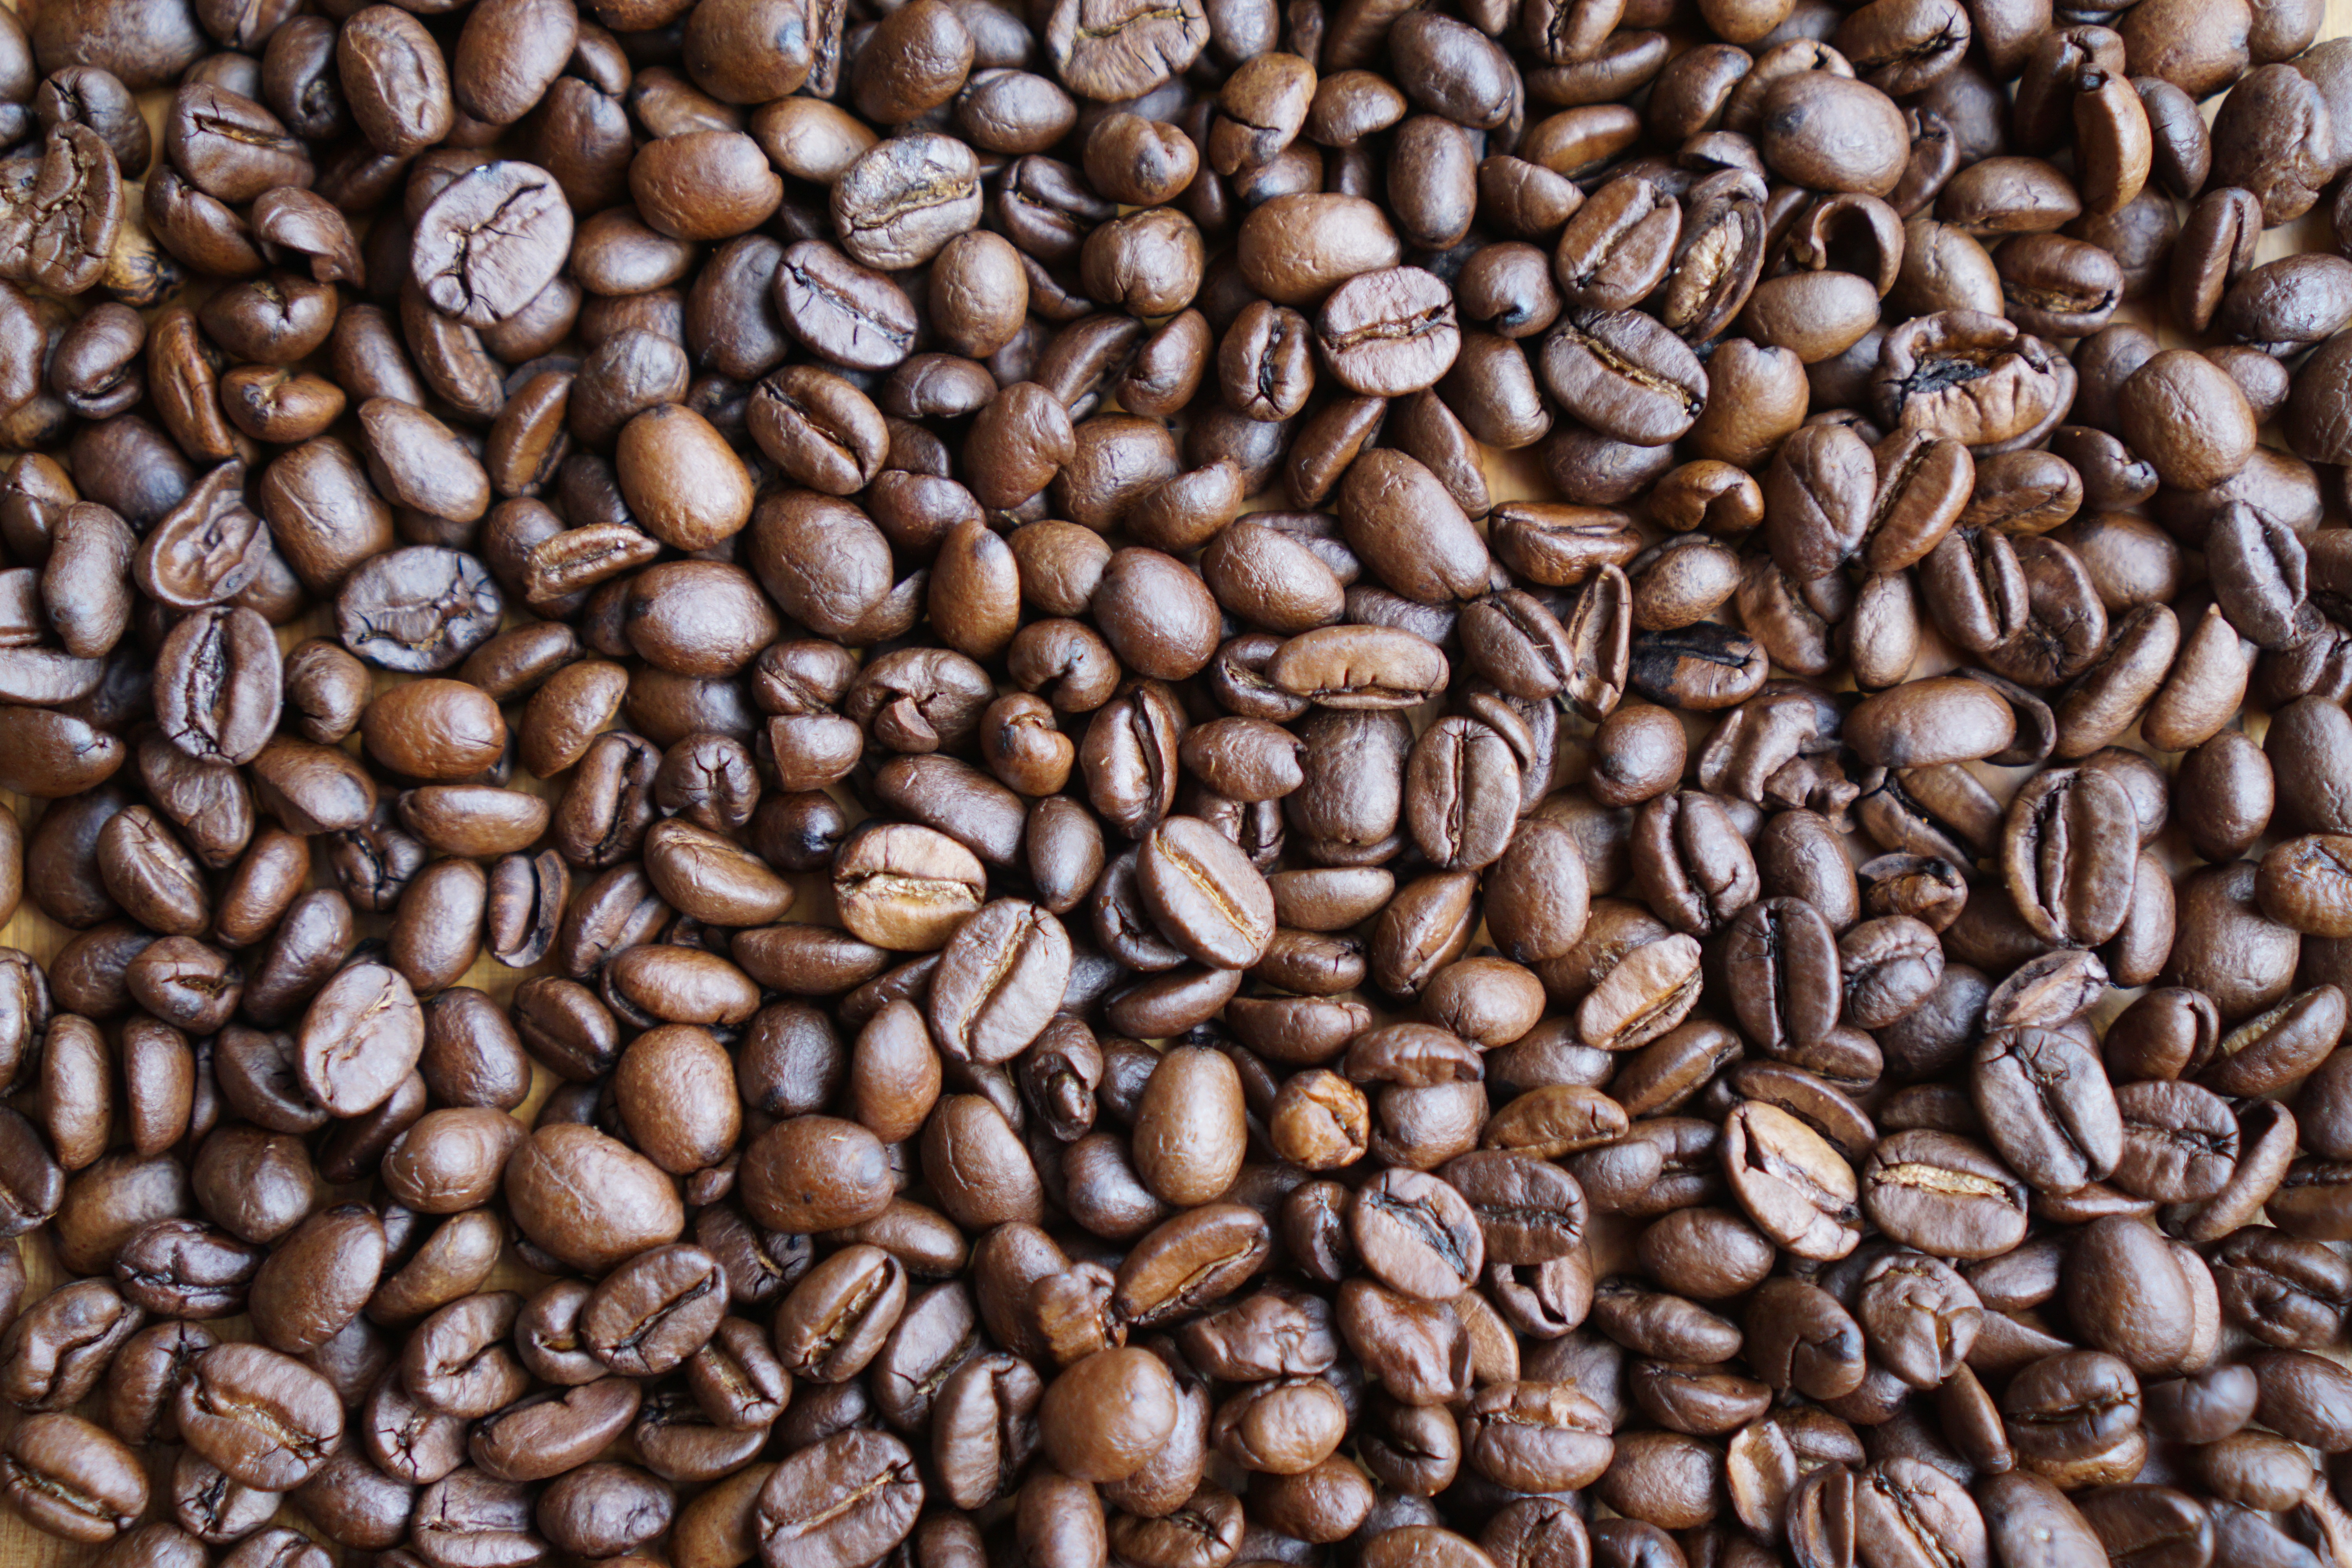
coffee, aroma, food, produce, vegetable, fresh, drink, closeup, caffeine, wallpaper, pleasure, arabica, grains, the background, coffee beans, stimulant, roasted coffee, the variety of coffee, grain coffee, fresh coffee, grass family